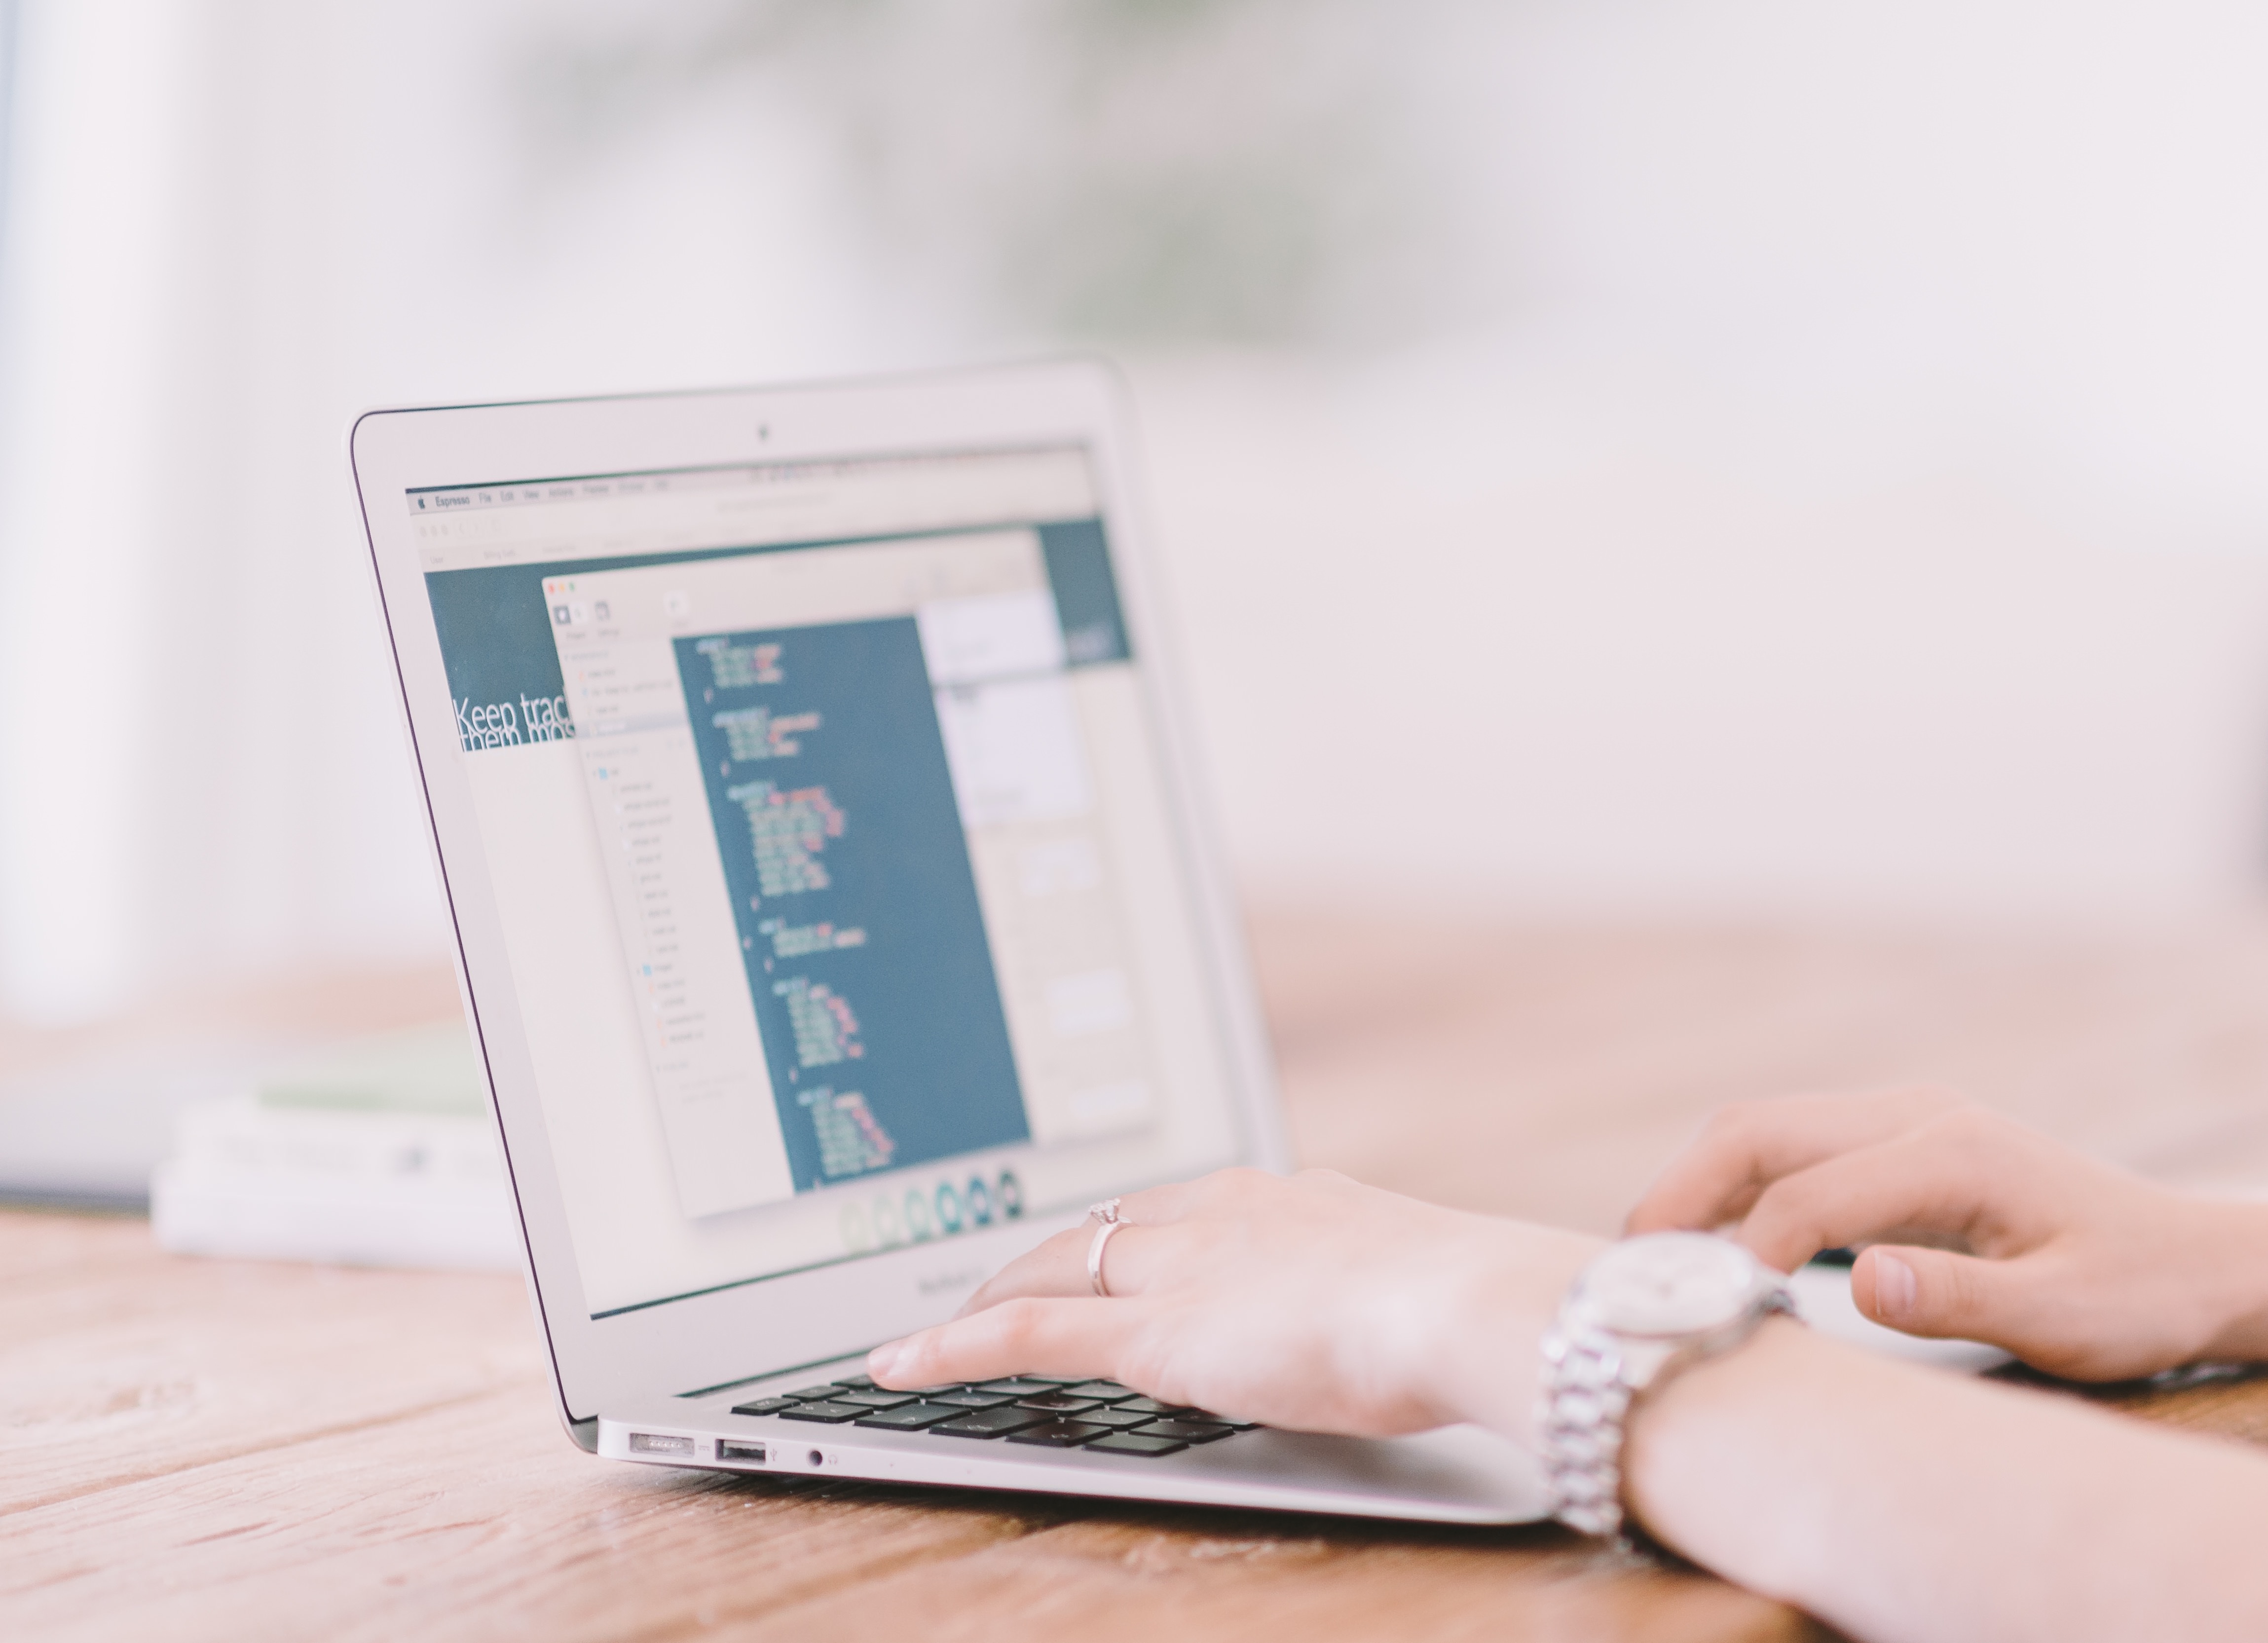
laptop, desk, computer, writing, work, hand, typing, working, table, woman, keyboard, technology, female, internet, desktop, brand, product, cash, worker, hands, skin, document, computer keyboard, computer screen, woman at computer, woman on computer, person on computer, using computer, woman on laptop